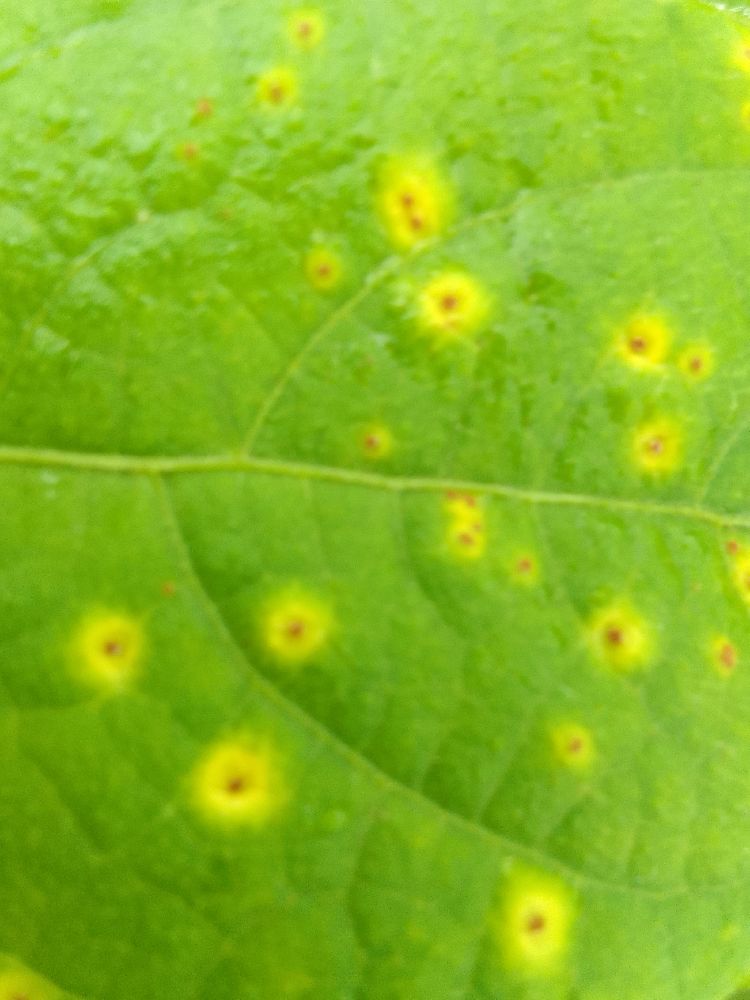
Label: rust